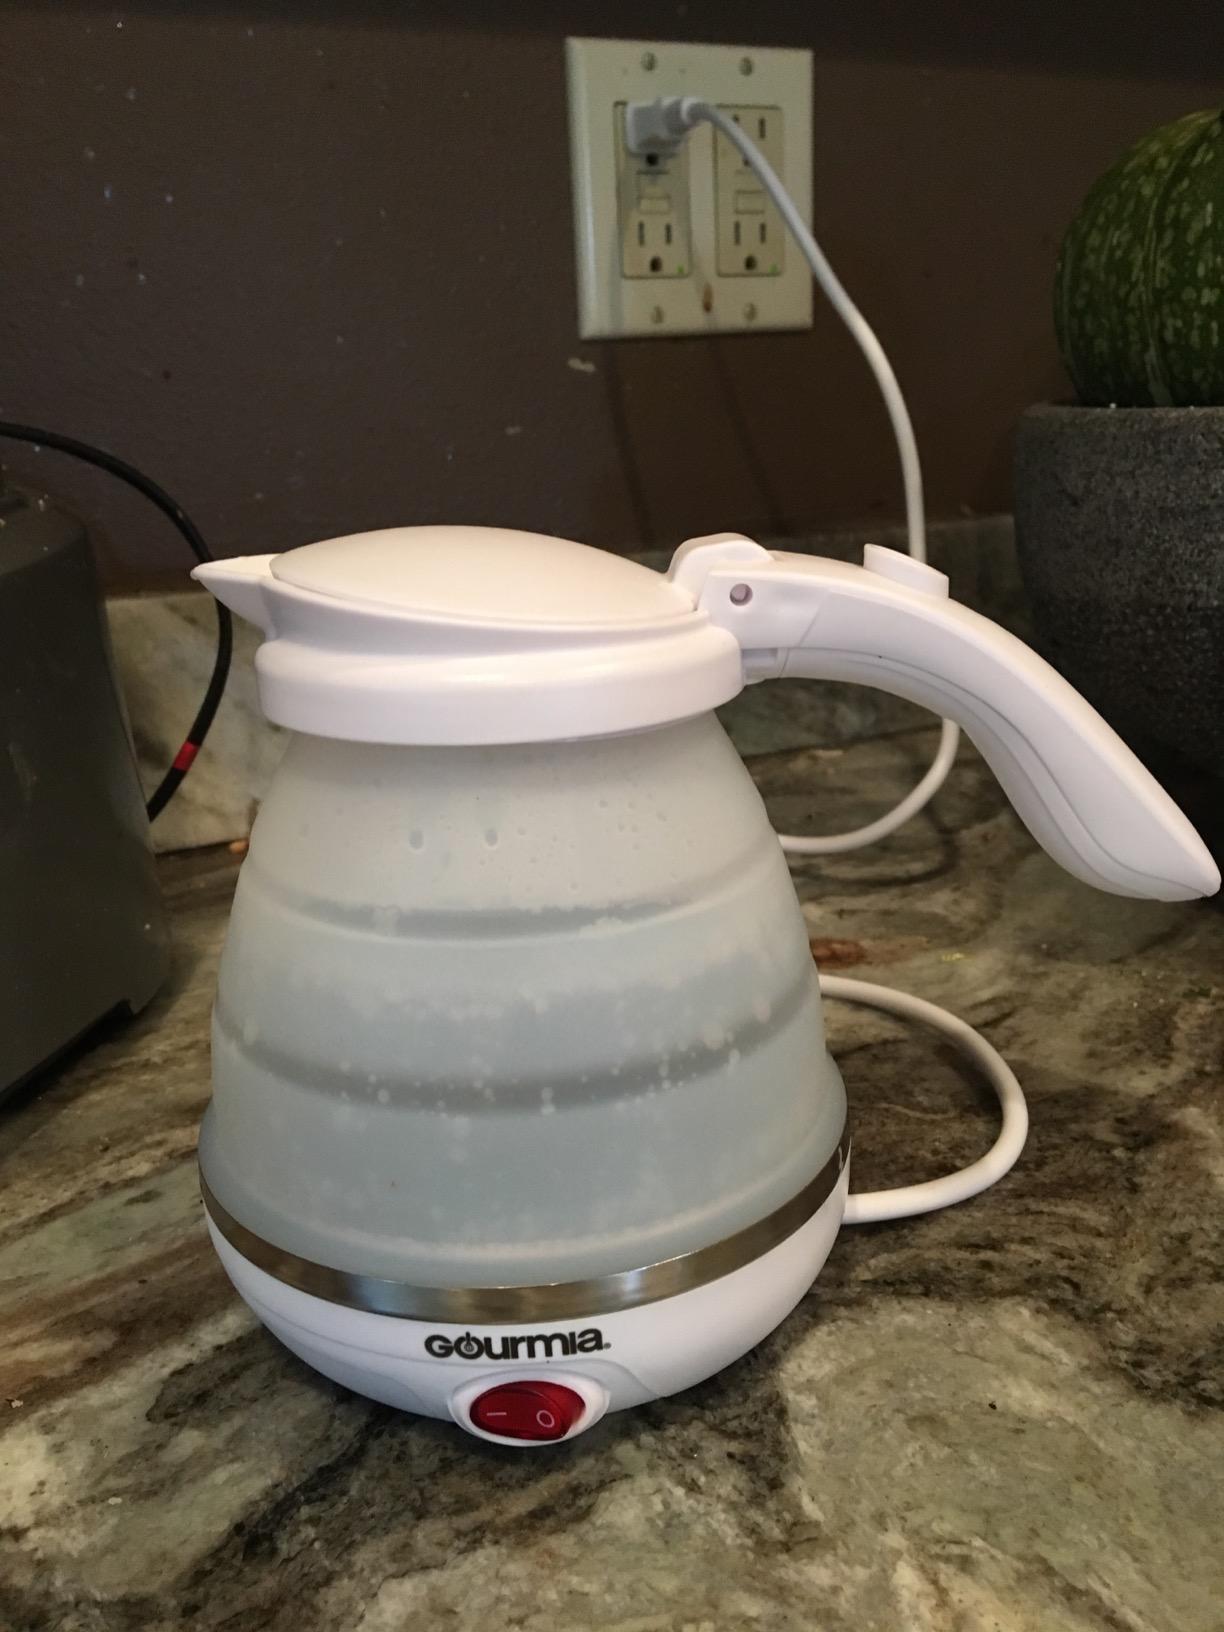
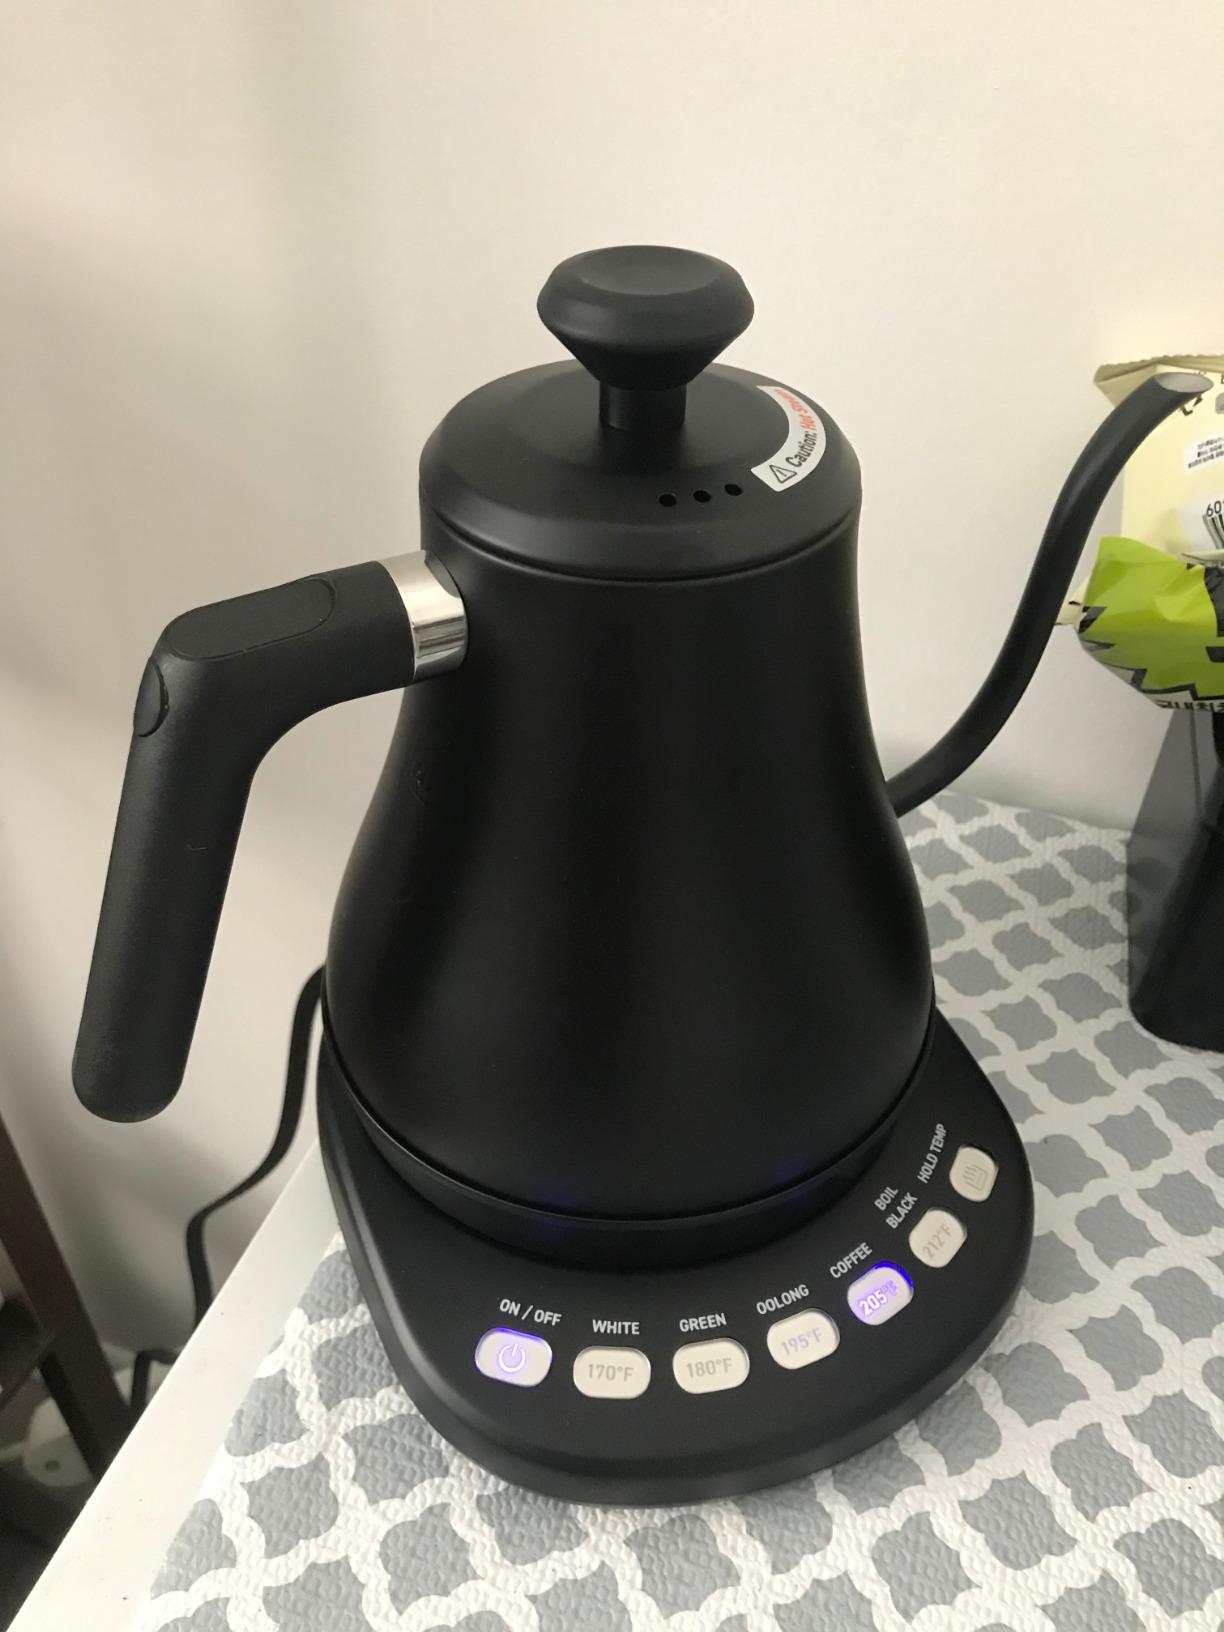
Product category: items_kettle
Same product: no